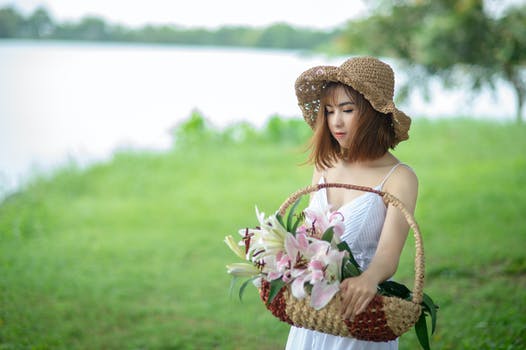
Label: No Watermark